UK telephone code misconceptions

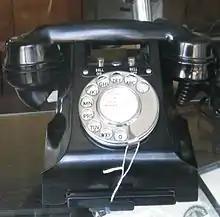
1950s UK phone with letters on its rotary dial, as was typical for the time

When the UK's original STD codes were allocated in the late 1950s, London was given the code 01. Relatively few subscribers could dial trunk calls, so the 01 code was not generally included as part of the published telephone number. In the early 1960s, London telephones still had exchange names so the first three letters had to be dialled before the four-digit local number, e.g. ABBey 1234 (London Transport).